Waterloo West Commercial Historic District

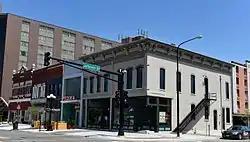

The Waterloo West Commercial Historic District is a nationally recognized historic district located in Waterloo, Iowa, United States. It was listed on the National Register of Historic Places in 2014. At the time of its nomination the district consisted of 25 resources, including 22 contributing buildings, and three non-contributing buildings. The buildings are from one to three stories in height, and for the most part are clad in brick. The earliest building dates to 1882 and the latest, as of 2014, to 2000. For the must part they utilize the Victorian, Romanesque Revival, and Italianate commercial styles. Ornamentation is minimal. The buildings are all commercial structures with the exception of the former Burlington, Cedar Rapids and Northern Railway Depot, designed by the Cedar Rapids architectural firm of Josselyn & Taylor. Several of the buildings housed automobile-related businesses that clustered along West Fifth Street beginning in the 1920s and 1930s.